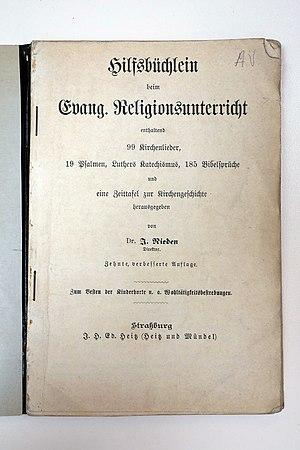
Hilfsbüchlein beim Evang. Religionsunterricht